Ace Records (United States)

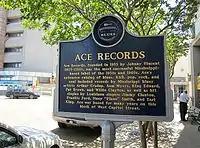
Ace Record's marker on the Mississippi Blues Trail

Ace also had the Vin label. Its records were distributed independently until 1962 when a distribution arrangement was set up with Vee-Jay Records. Ace Records stopped when Vee-Jay ran out of funds and went out of business. The label was relaunched in 1971 and sold in 1997 to the Demon Music Group in the UK.